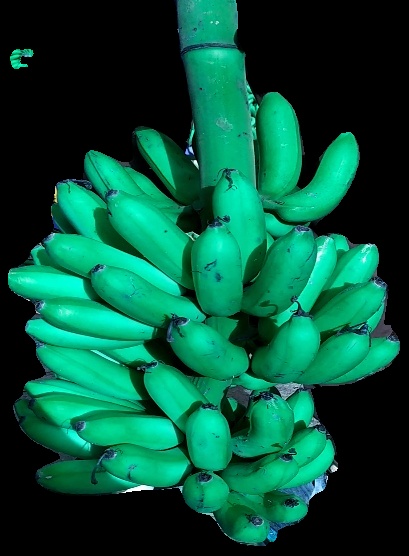
Variety: rasbale
Grade: grade1